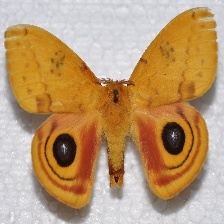
Species: IO MOTH